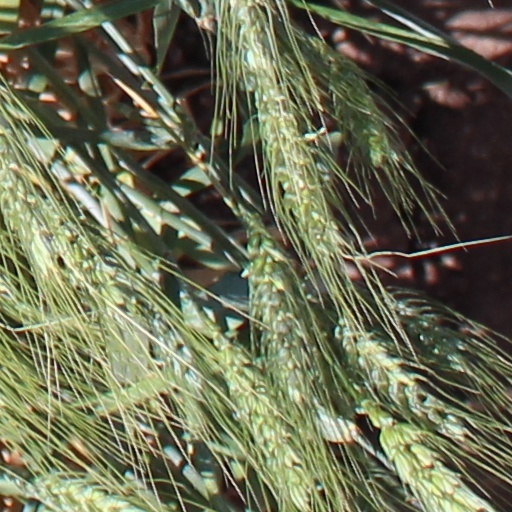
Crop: wheat